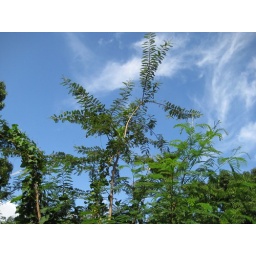
trees against some blue sky.